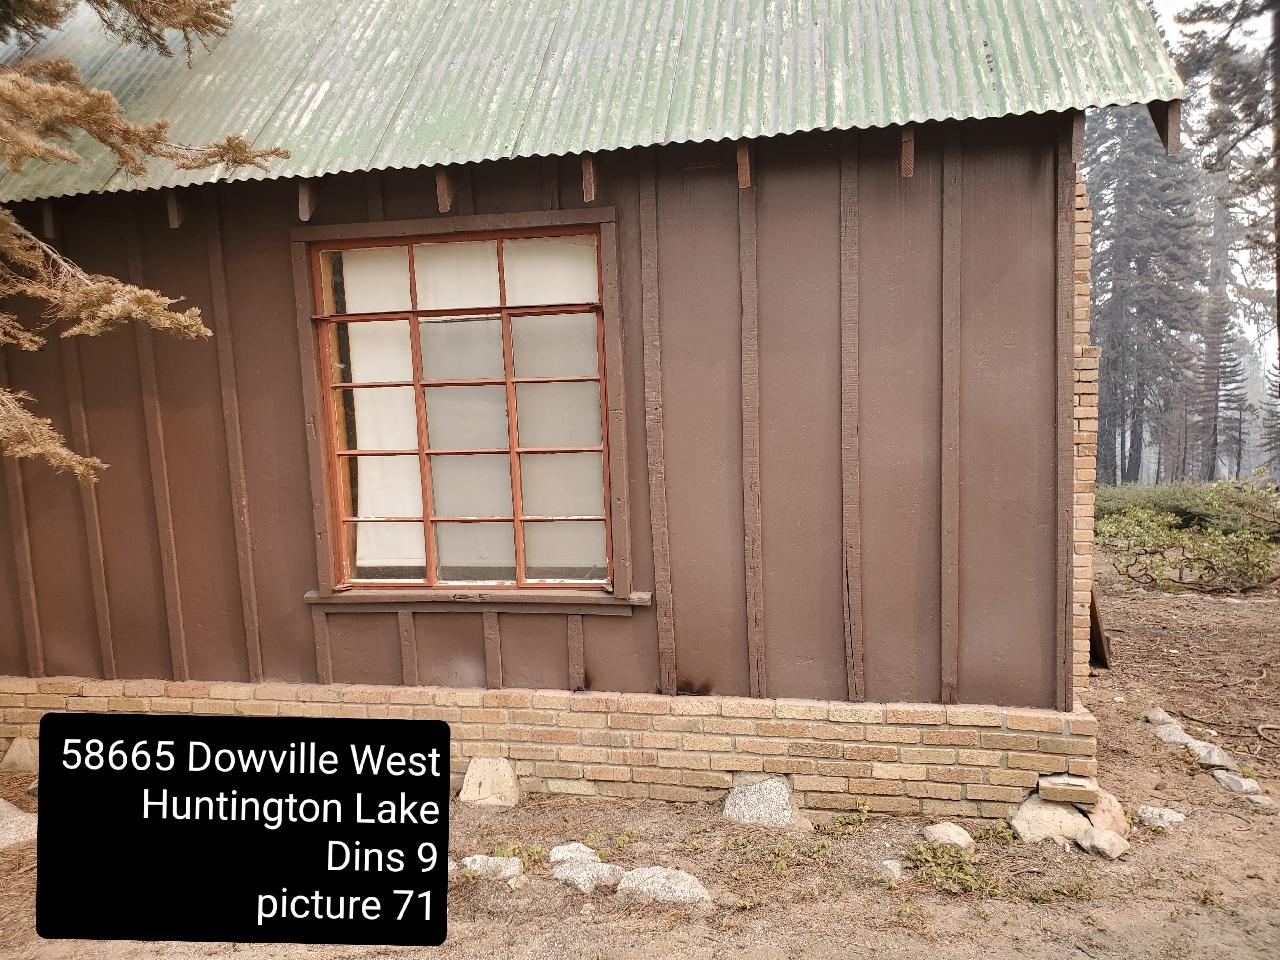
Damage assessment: affected